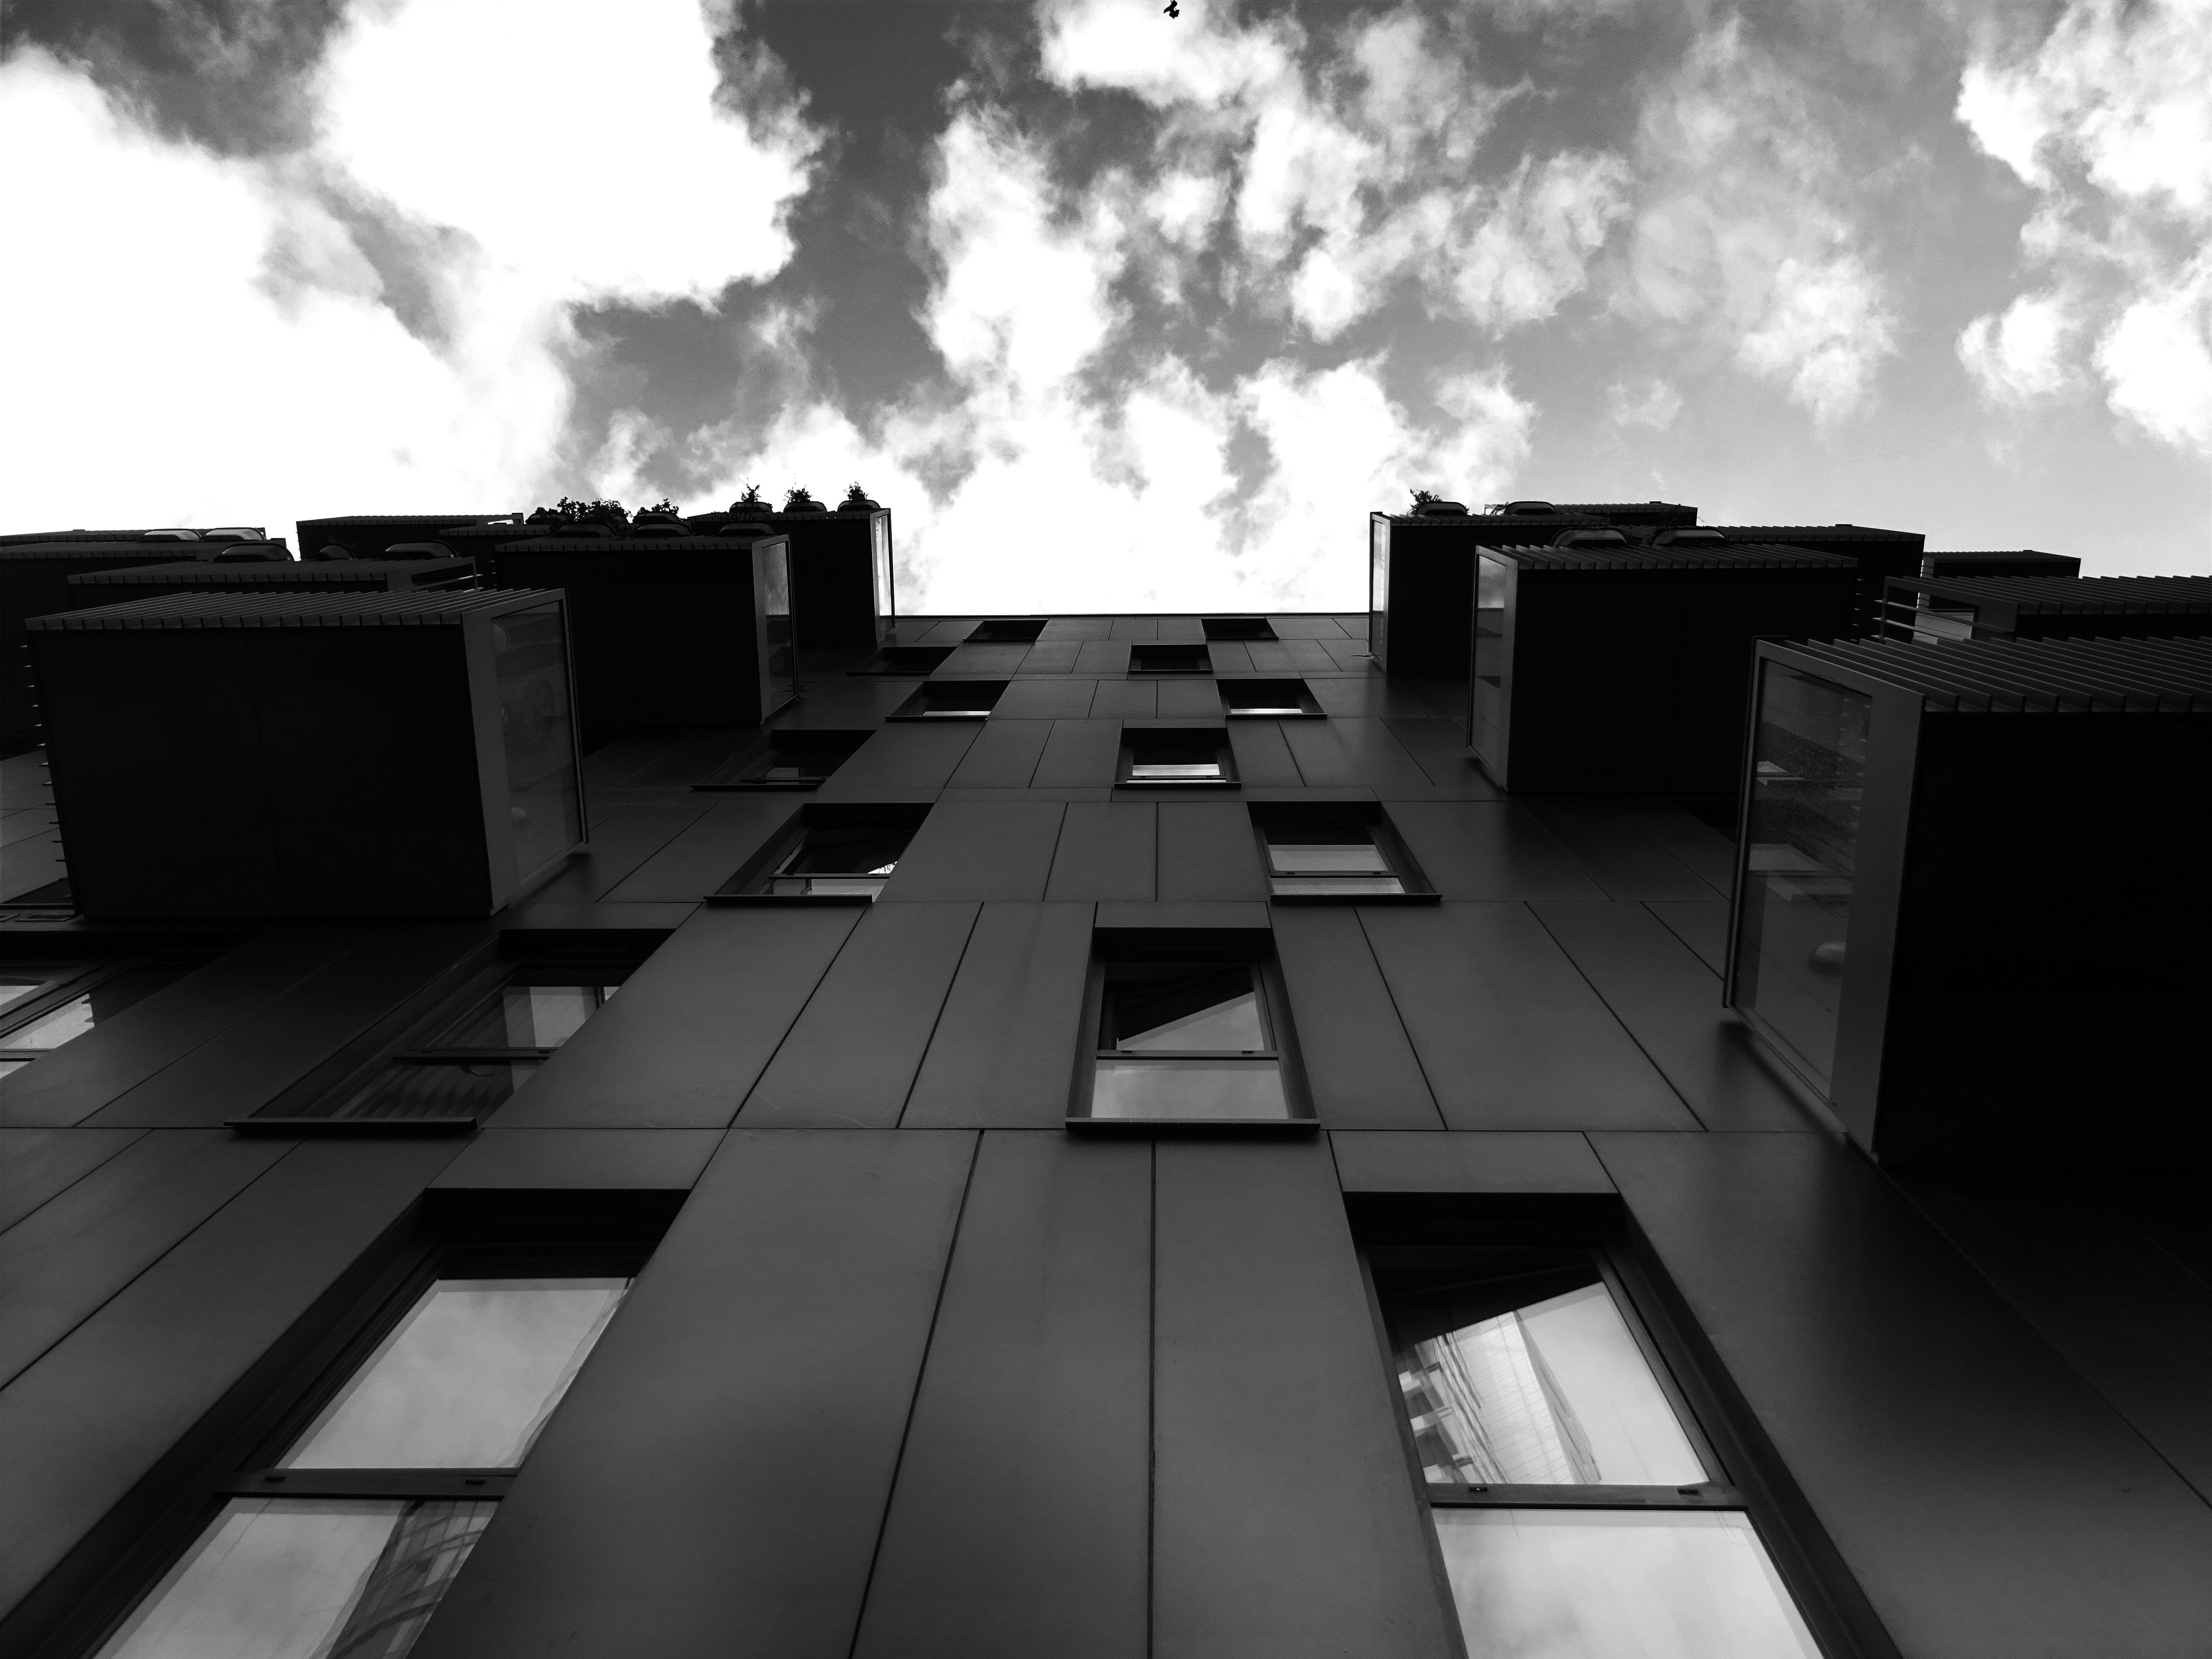
white, black, black and white, sky, architecture, monochrome, monochrome photography, daytime, urban area, cloud, photography, building, house, symmetry, city, style, window, roof